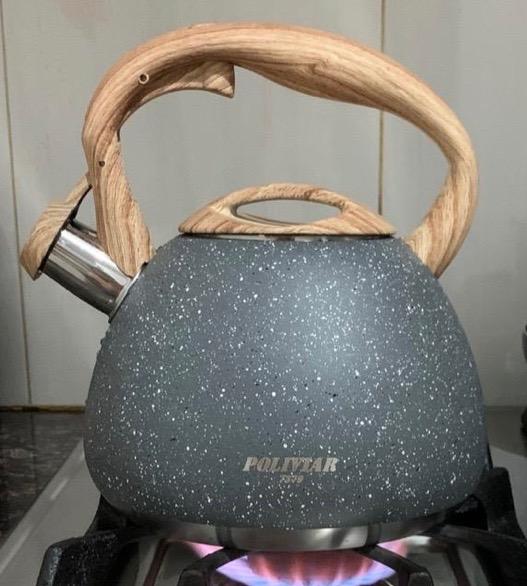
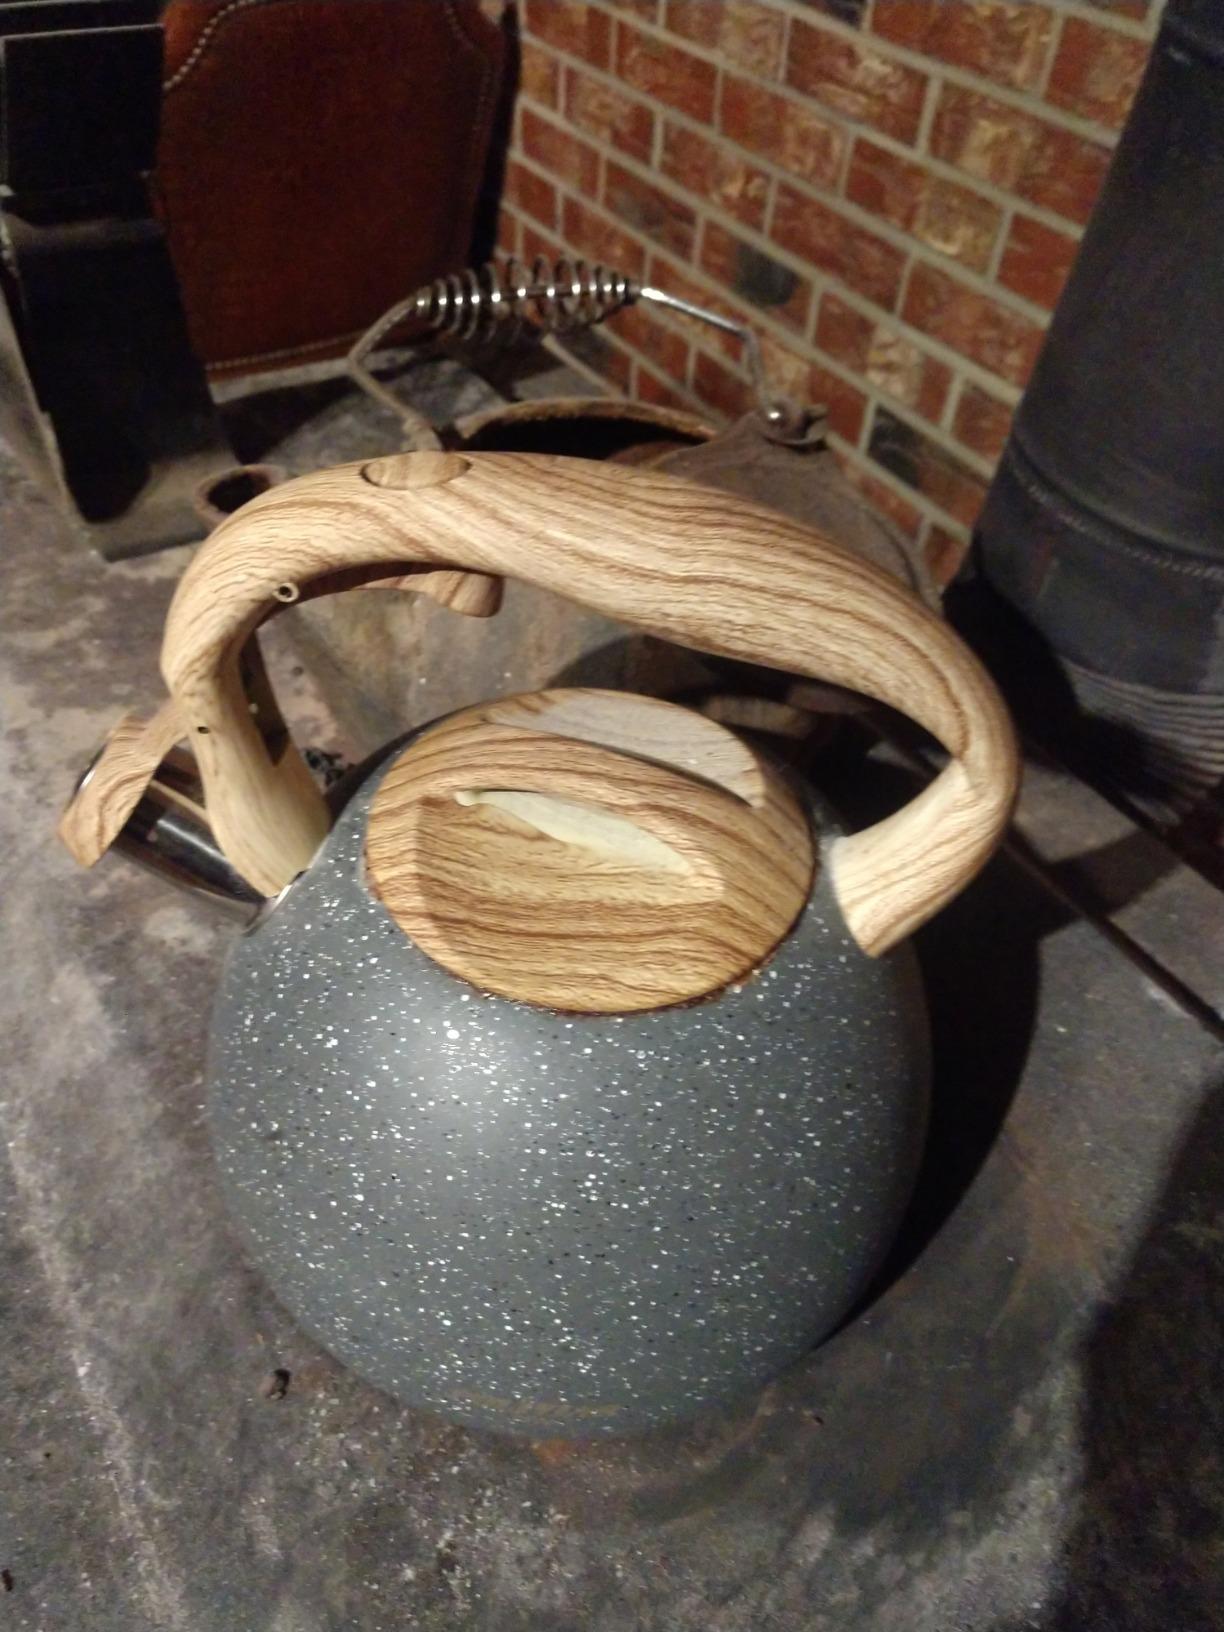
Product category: items_kettle
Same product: yes